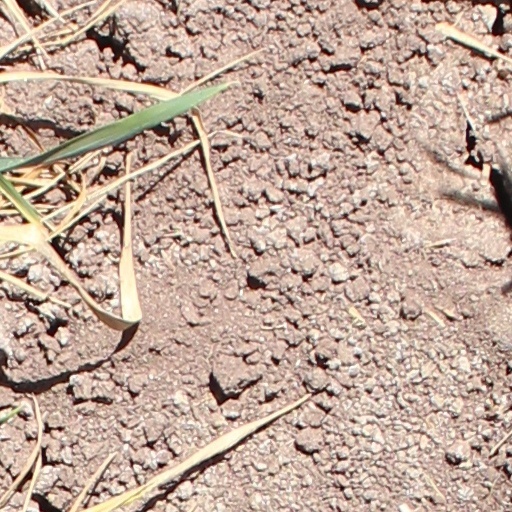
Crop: wheat